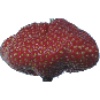
Label: strawberry_wedge